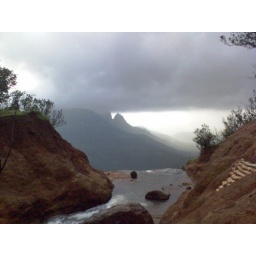
We were standing on a mountain close by - Matheran